Ruislip Manor

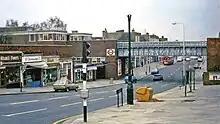
Ruislip Manor shops and tube station in 1978

The school was designed by the Middlesex County architect W.T. Curtis and the assistant architect for educational buildings, H. W. Burchett. A temporary school was opened by the Ruislip-Northwood Urban District Council on 17 October 1934 in the Victoria Hall. Lady Bankes school opened on 7 January 1936, named after Mary, Lady Bankes who had defended Corfe Castle from the Roundheads in the English Civil War.